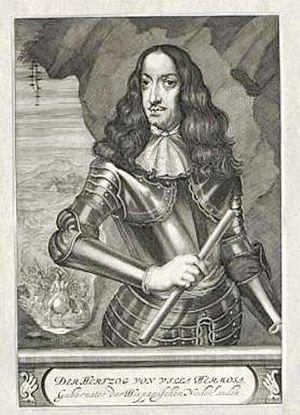
Carlos de Gurrea Aragón y Borja, duc de Villahermosa est un noble espagnol.